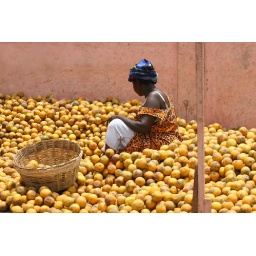
A woman selling oranges at a market in Accra, Ghana.